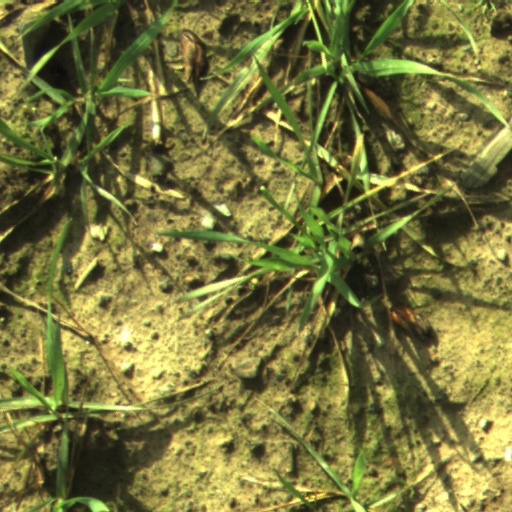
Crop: wheat